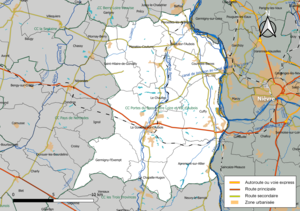
Carte géographique de la communauté de communes des Portes du Berry, entre Loire et val d'Aubois, département du Cher, France. Composition au 1er janvier 2019.
La communauté de communes des Portes du Berry, entre Loire et val d'Aubois est une communauté de communes française située dans le département du Cher et la région Centre-Val de Loire.